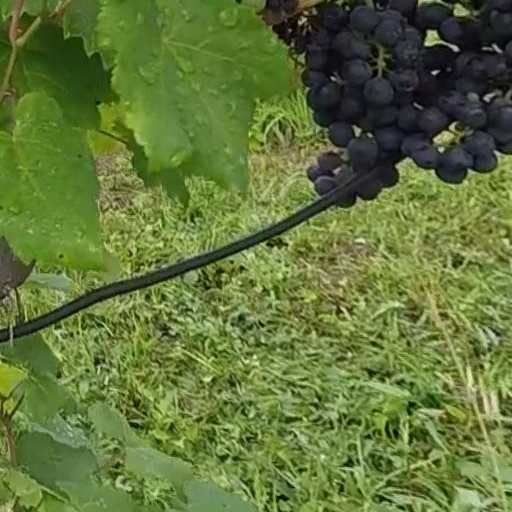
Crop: grape